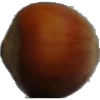
Label: nut_forest